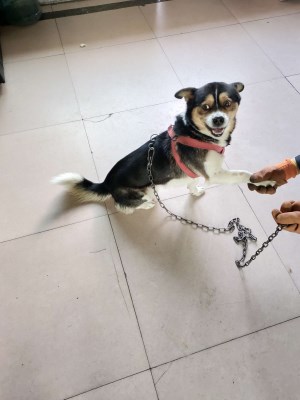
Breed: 3336-n000121-chinese_rural_dog